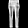
Label: Trouser